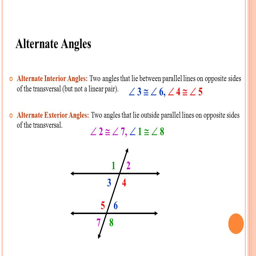
dimension : angles that lie between parallel lines on opposite sides of the transversal .